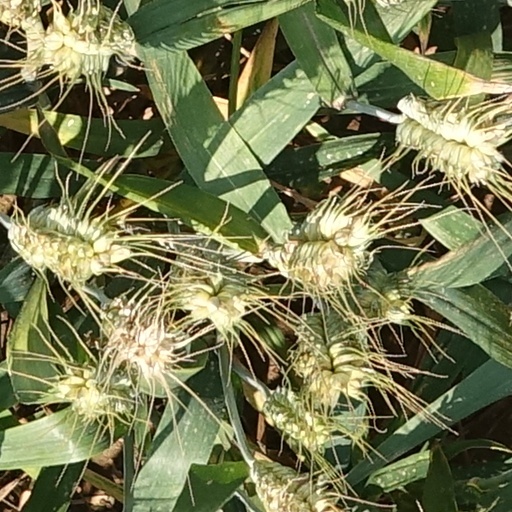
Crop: wheat